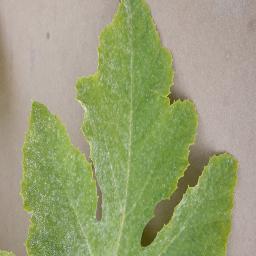
Label: Squash___Powdery_mildew